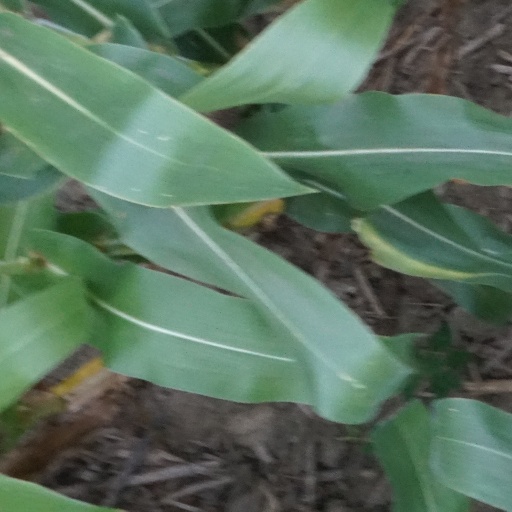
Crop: maize; corn